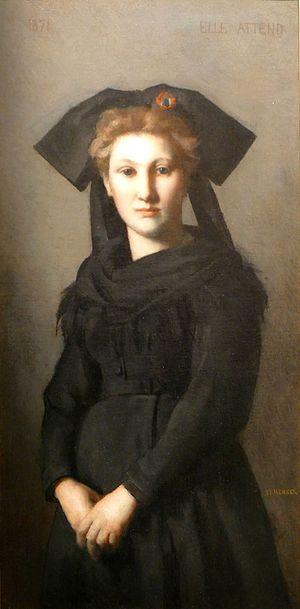
Jean-Jacques Henner est un peintre français, né à Bernwiller le 5 mars 1829, et mort à Paris 9ᵉ le 23 juillet 1905.
L'Alsace, elle attend est un tableau peint en 1871 par Jean-Jacques Henner et conservé au musée national Jean-Jacques Henner à Paris.